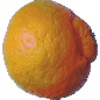
Label: Mandarine 1